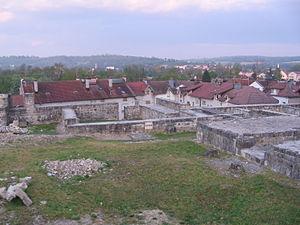
La forteresse de Châtel-sur-Moselle située à Châtel-sur-Moselle dans les Vosges est un des plus grands châteaux forts d'Europe. Il couvre cinq hectares, compte 22 tours et 1,4 km de remparts, trois étages de galeries et salles souterraines. La forteresse témoigne de l'évolution de la fortification du XIᵉ au XVIᵉ siècle et une adaptation précoce à l'artillerie à boulets métalliques.
Châtel-sur-Moselle est une commune française située dans le département des Vosges, en région Grand Est.